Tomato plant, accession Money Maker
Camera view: tilt-top (135 deg); turntable rotation: 330 degrees
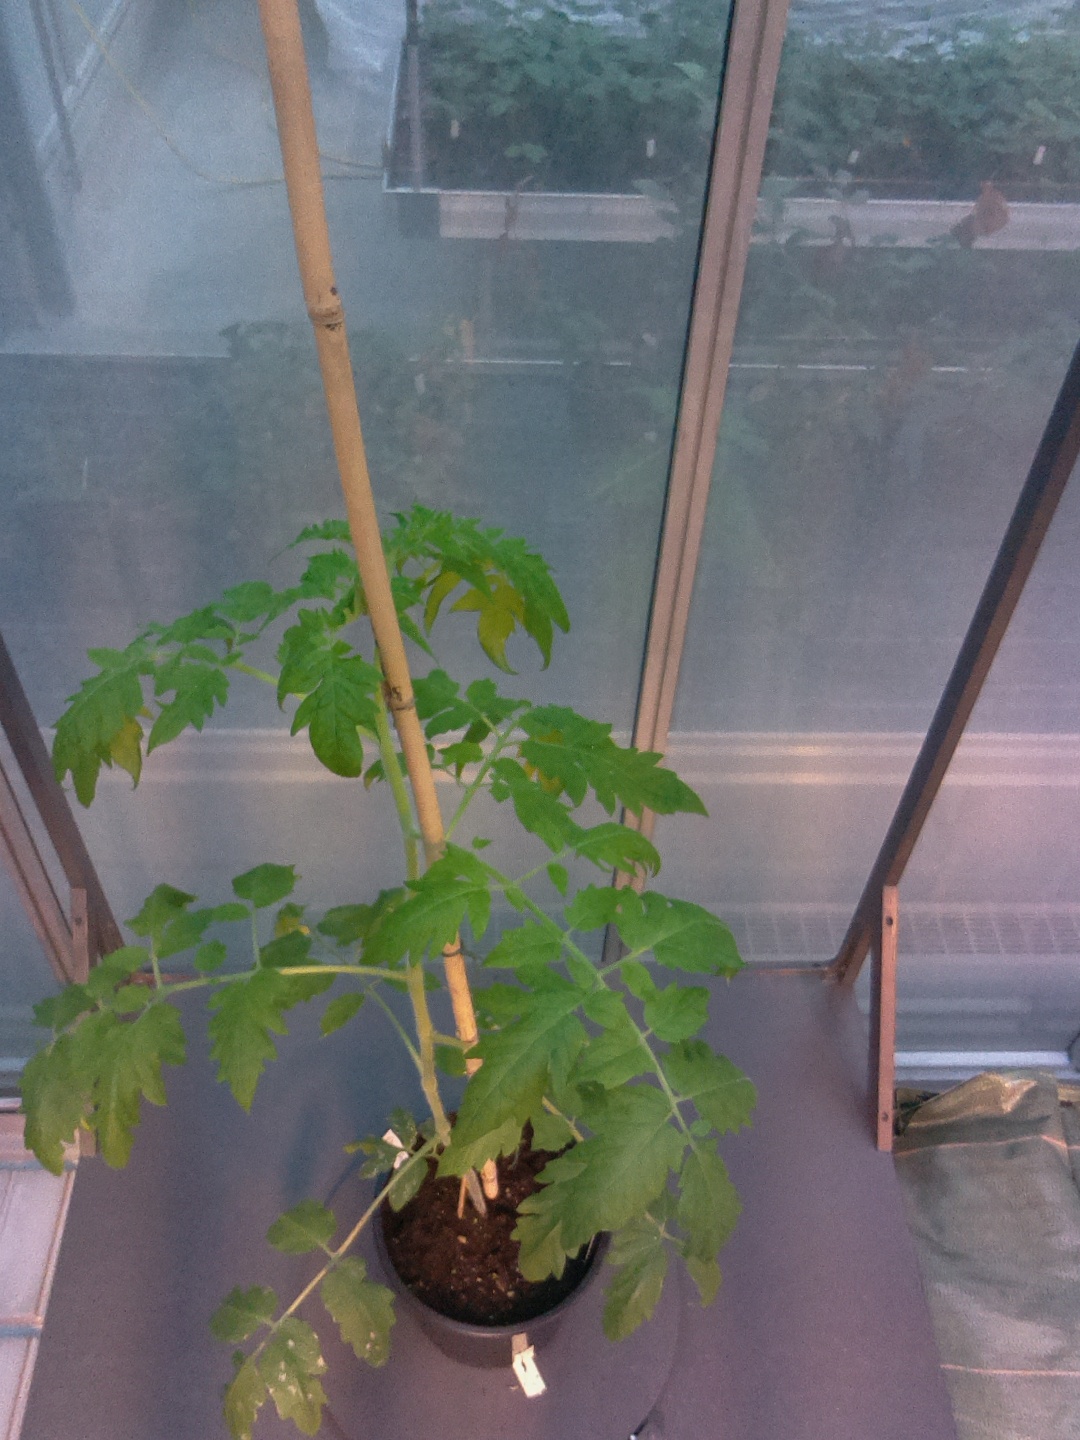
BBCH growth stage 15: 10 of true leaves visible